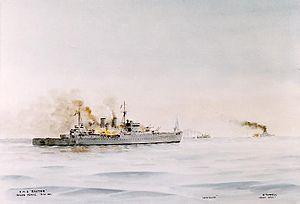
Le HMS Exeter est un croiseur lourd qui a navigué pour la Royal Navy entre 1931 et 1942. Il s'illustre notamment pendant la Seconde Guerre mondiale, particulièrement lors la bataille du Rio de la Plata où il endommagea le cuirassé de poche allemand Admiral Graf Spee. Il est coulé au début de 1942 en mer de Java.
La bataille du Rio de la Plata, le 13 décembre 1939 fut la première bataille navale importante de la Seconde Guerre mondiale. Elle eut lieu sur le Río de la Plata, un estuaire situé entre l'Argentine et l'Uruguay. La bataille fut la conclusion de la chasse entamée par les Anglais de la Home Fleet à l'encontre du cuirassé de poche allemand l'Admiral Graf Spee, et se termina par le sabordage du cuirassé. La visibilité de l'évènement, qui se passa sous les yeux de la population uruguayenne, ainsi que les décisions du commandant allemand furent la cause de nombreuses réactions et débats.